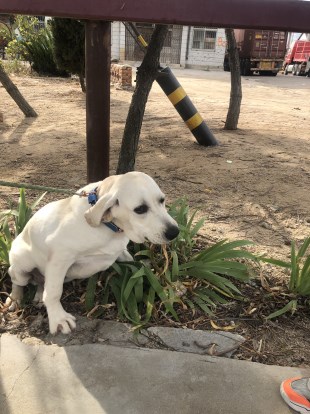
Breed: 3580-n000122-Labrador_retriever